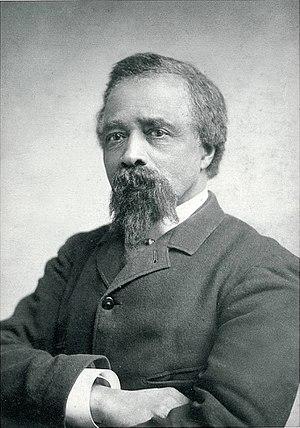
Edward Mitchell Bannister, né le 2 novembre 1828 à Saint Andrews dans le Nouveau-Brunswick au Canada et mort le 9 janvier 1901 à Providence dans l'État américain Rhode Island, est un peintre tonaliste noir canadien-américain.